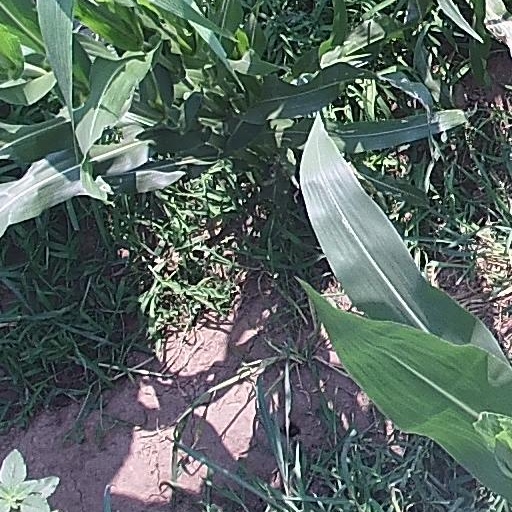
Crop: maize; corn